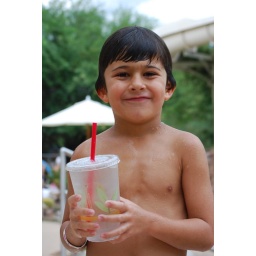
Brodi really enjoyed swimming up to the bar in the pool and ordering an ice cold water.